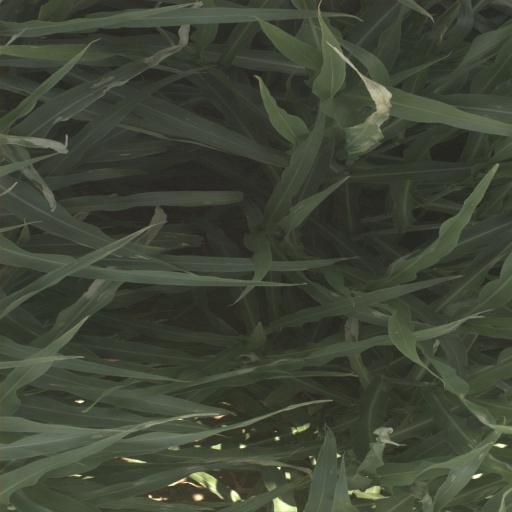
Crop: sorghum